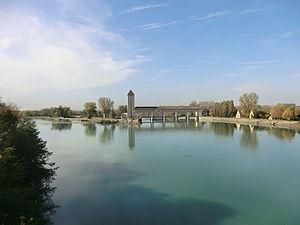
Niévroz est une commune française, située dans le département de l'Ain en région Auvergne-Rhône-Alpes. Bordée par le Rhône et ses disjonctions, elle se trouve à proximité immédiate du Grand parc de Miribel-Jonage, dont une petite partie se trouve sur le territoire communal. Niévroz dépend de l'arrondissement de Bourg-en-Bresse, appartient au canton de Miribel. Elle fait également partie de l'aire urbaine de Lyon.
Le Canal de Miribel est une dérivation du Rhône. Le canal de Jonage constitue l'autre frontière aquatique du Grand parc de Miribel-Jonage. Le Rhône se divise en deux à Jons et Niévroz au niveau du barrage de Jons, pour se reformer en un seul fleuve à la frontière entre Vaulx-en-Velin et Villeurbanne, après la traversée du Grand parc de Miribel-Jonage.
Le canal de Jonage est une dérivation du Rhône construite pour alimenter l'usine hydro-électrique de Cusset à Villeurbanne, ainsi que pour assurer la continuité de la navigation en amont de Lyon.